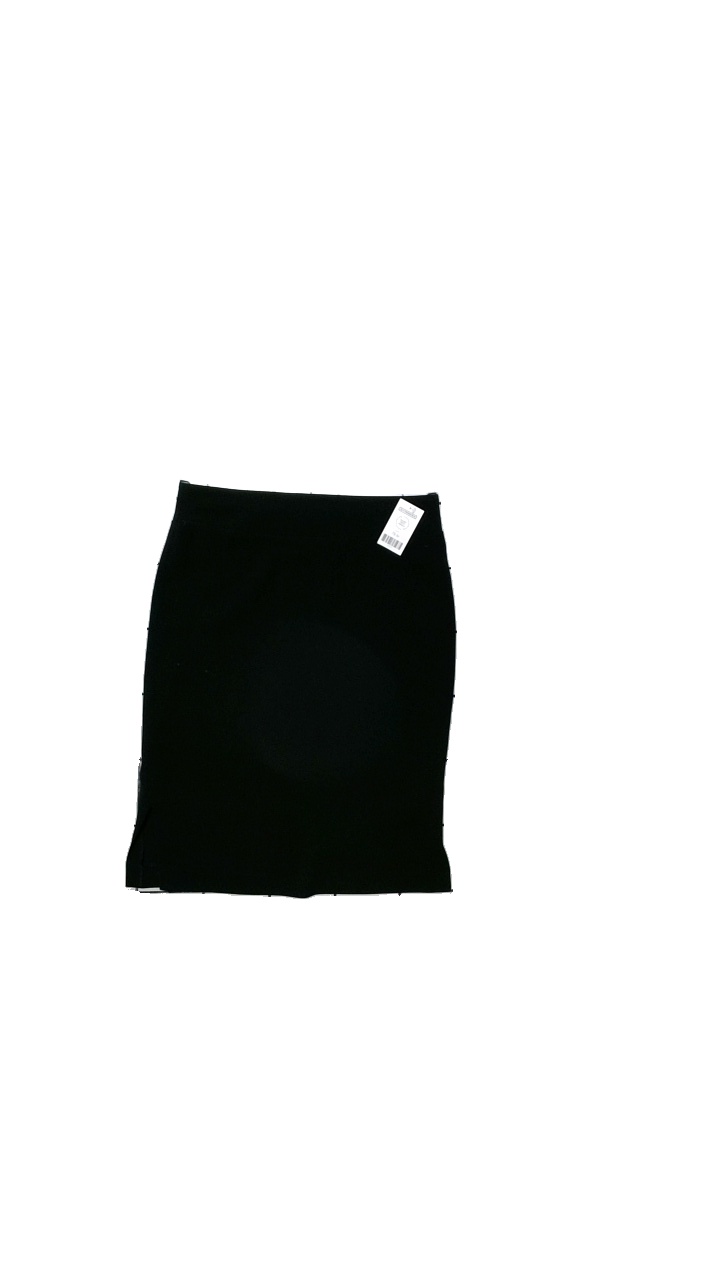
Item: Skirt (Ladies)
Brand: Mari Phillipe
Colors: Black
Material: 100% polyester. 100% acetate
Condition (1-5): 5
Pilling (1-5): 5
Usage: Reuse
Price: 50-100